MerwedeLingelijn

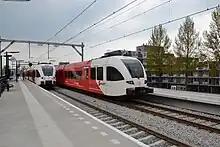
Trains on the MerwedeLingelijn

MerwedeLingelijn is a railway line in the Netherlands between Geldermalsen and Dordrecht, on the western part of the Elst–Dordrecht railway. Train services were operated by Arriva until 8 Dec 2018, when Qbuzz took over.